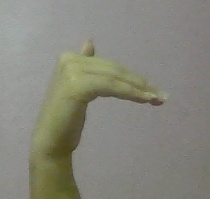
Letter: khaa